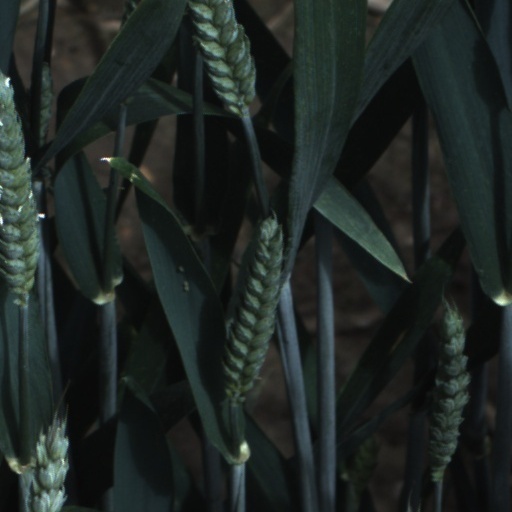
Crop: wheat